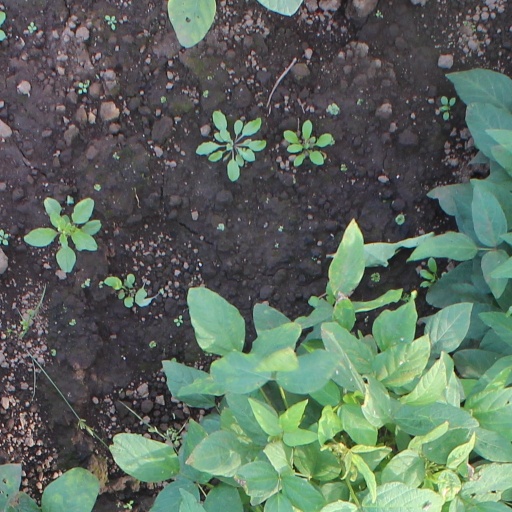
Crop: soybean